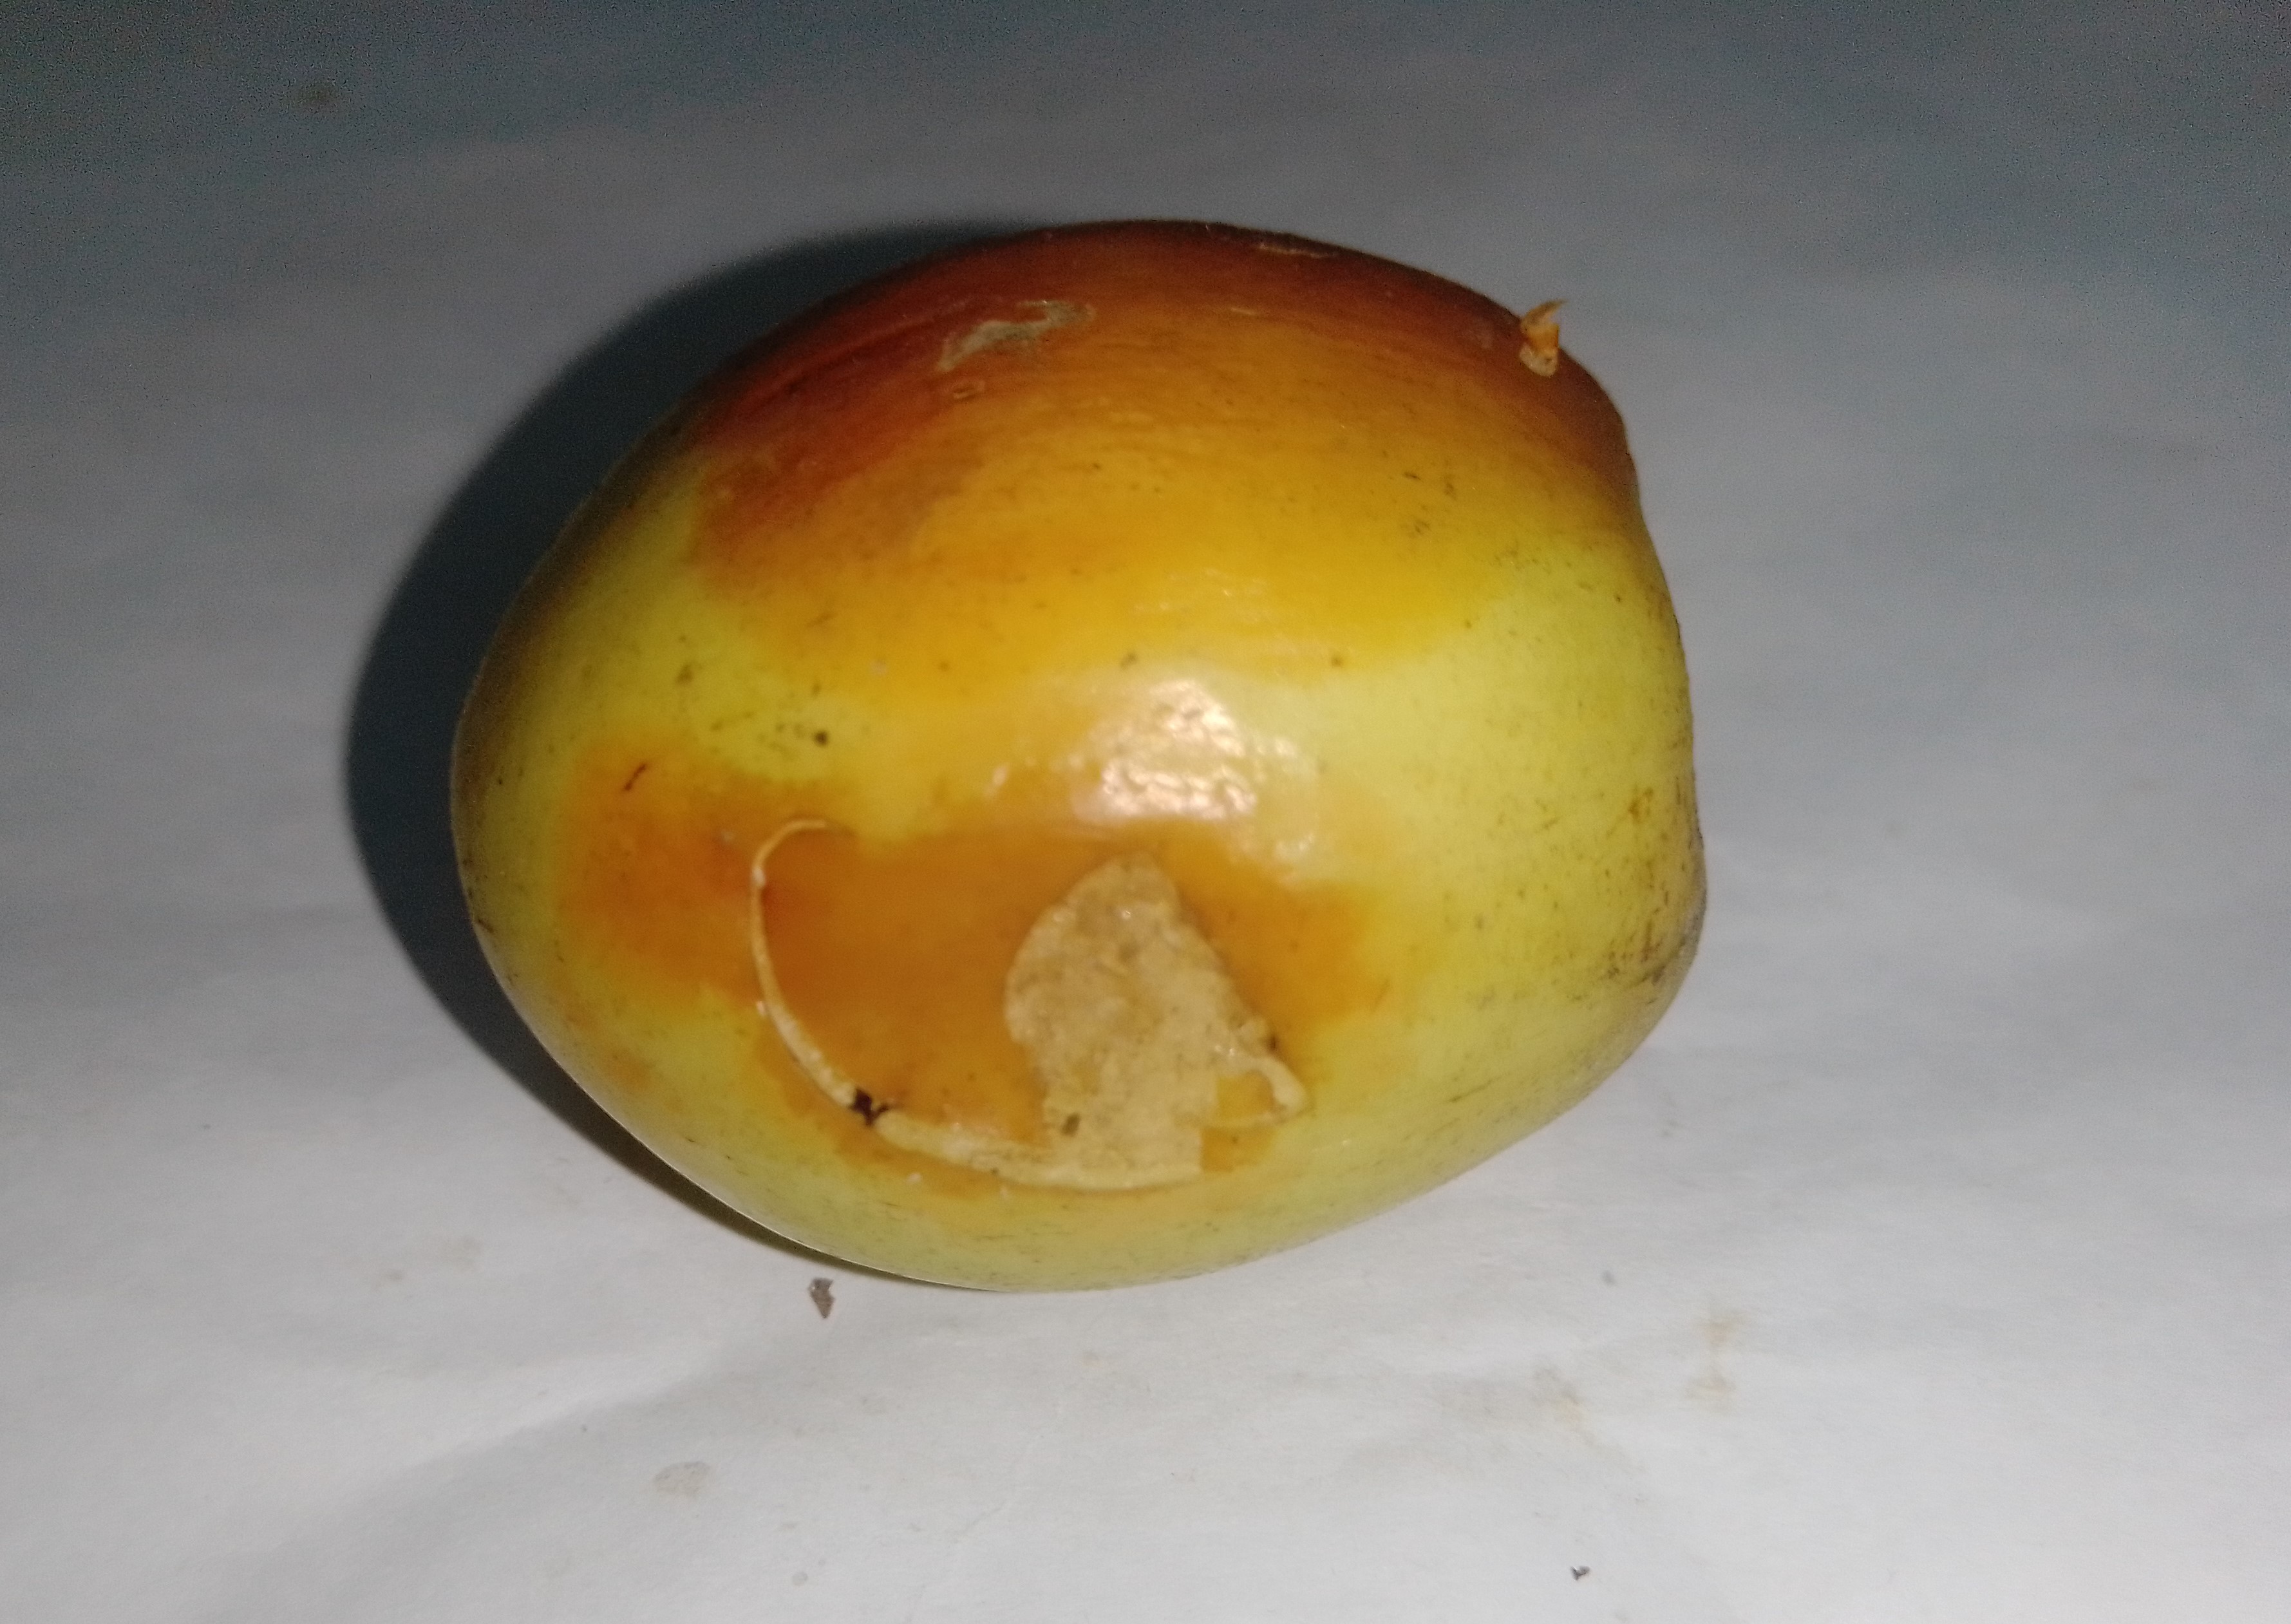
Fruit: jujube
Condition: rotten